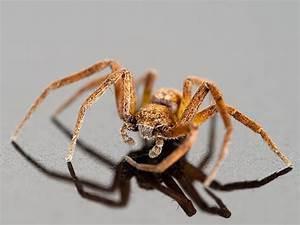
spider